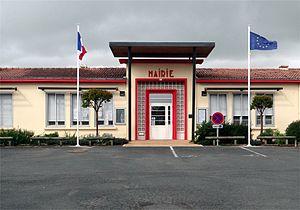
Mairie de Champagné-les-Marais, Vendée, France.
Champagné-les-Marais est une commune française située dans le département de la Vendée en région Pays de la Loire.